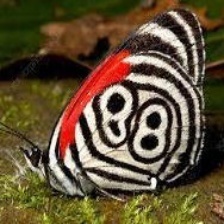
Species: AN 88